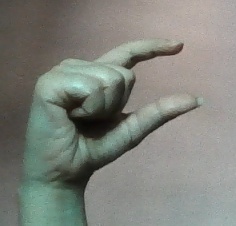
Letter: dal